Swinburne Hale

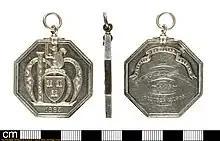
"Harvard Monthly" medal awarded to Hale in 1905

Swinburne Hale was born on April 5, 1884, in Ithaca, New York, one of four children of Latin scholar William Gardner Hale, head of the Latin Department at the University of Chicago. His mother Harriett Knowles Swinburne was college-educated and active in the women's suffrage movement. In 1905, Hale received his Bachelor of Arts from Harvard University, where he lived in Grays Hall during freshman year. In 1908, he received an LLB from Harvard Law School.